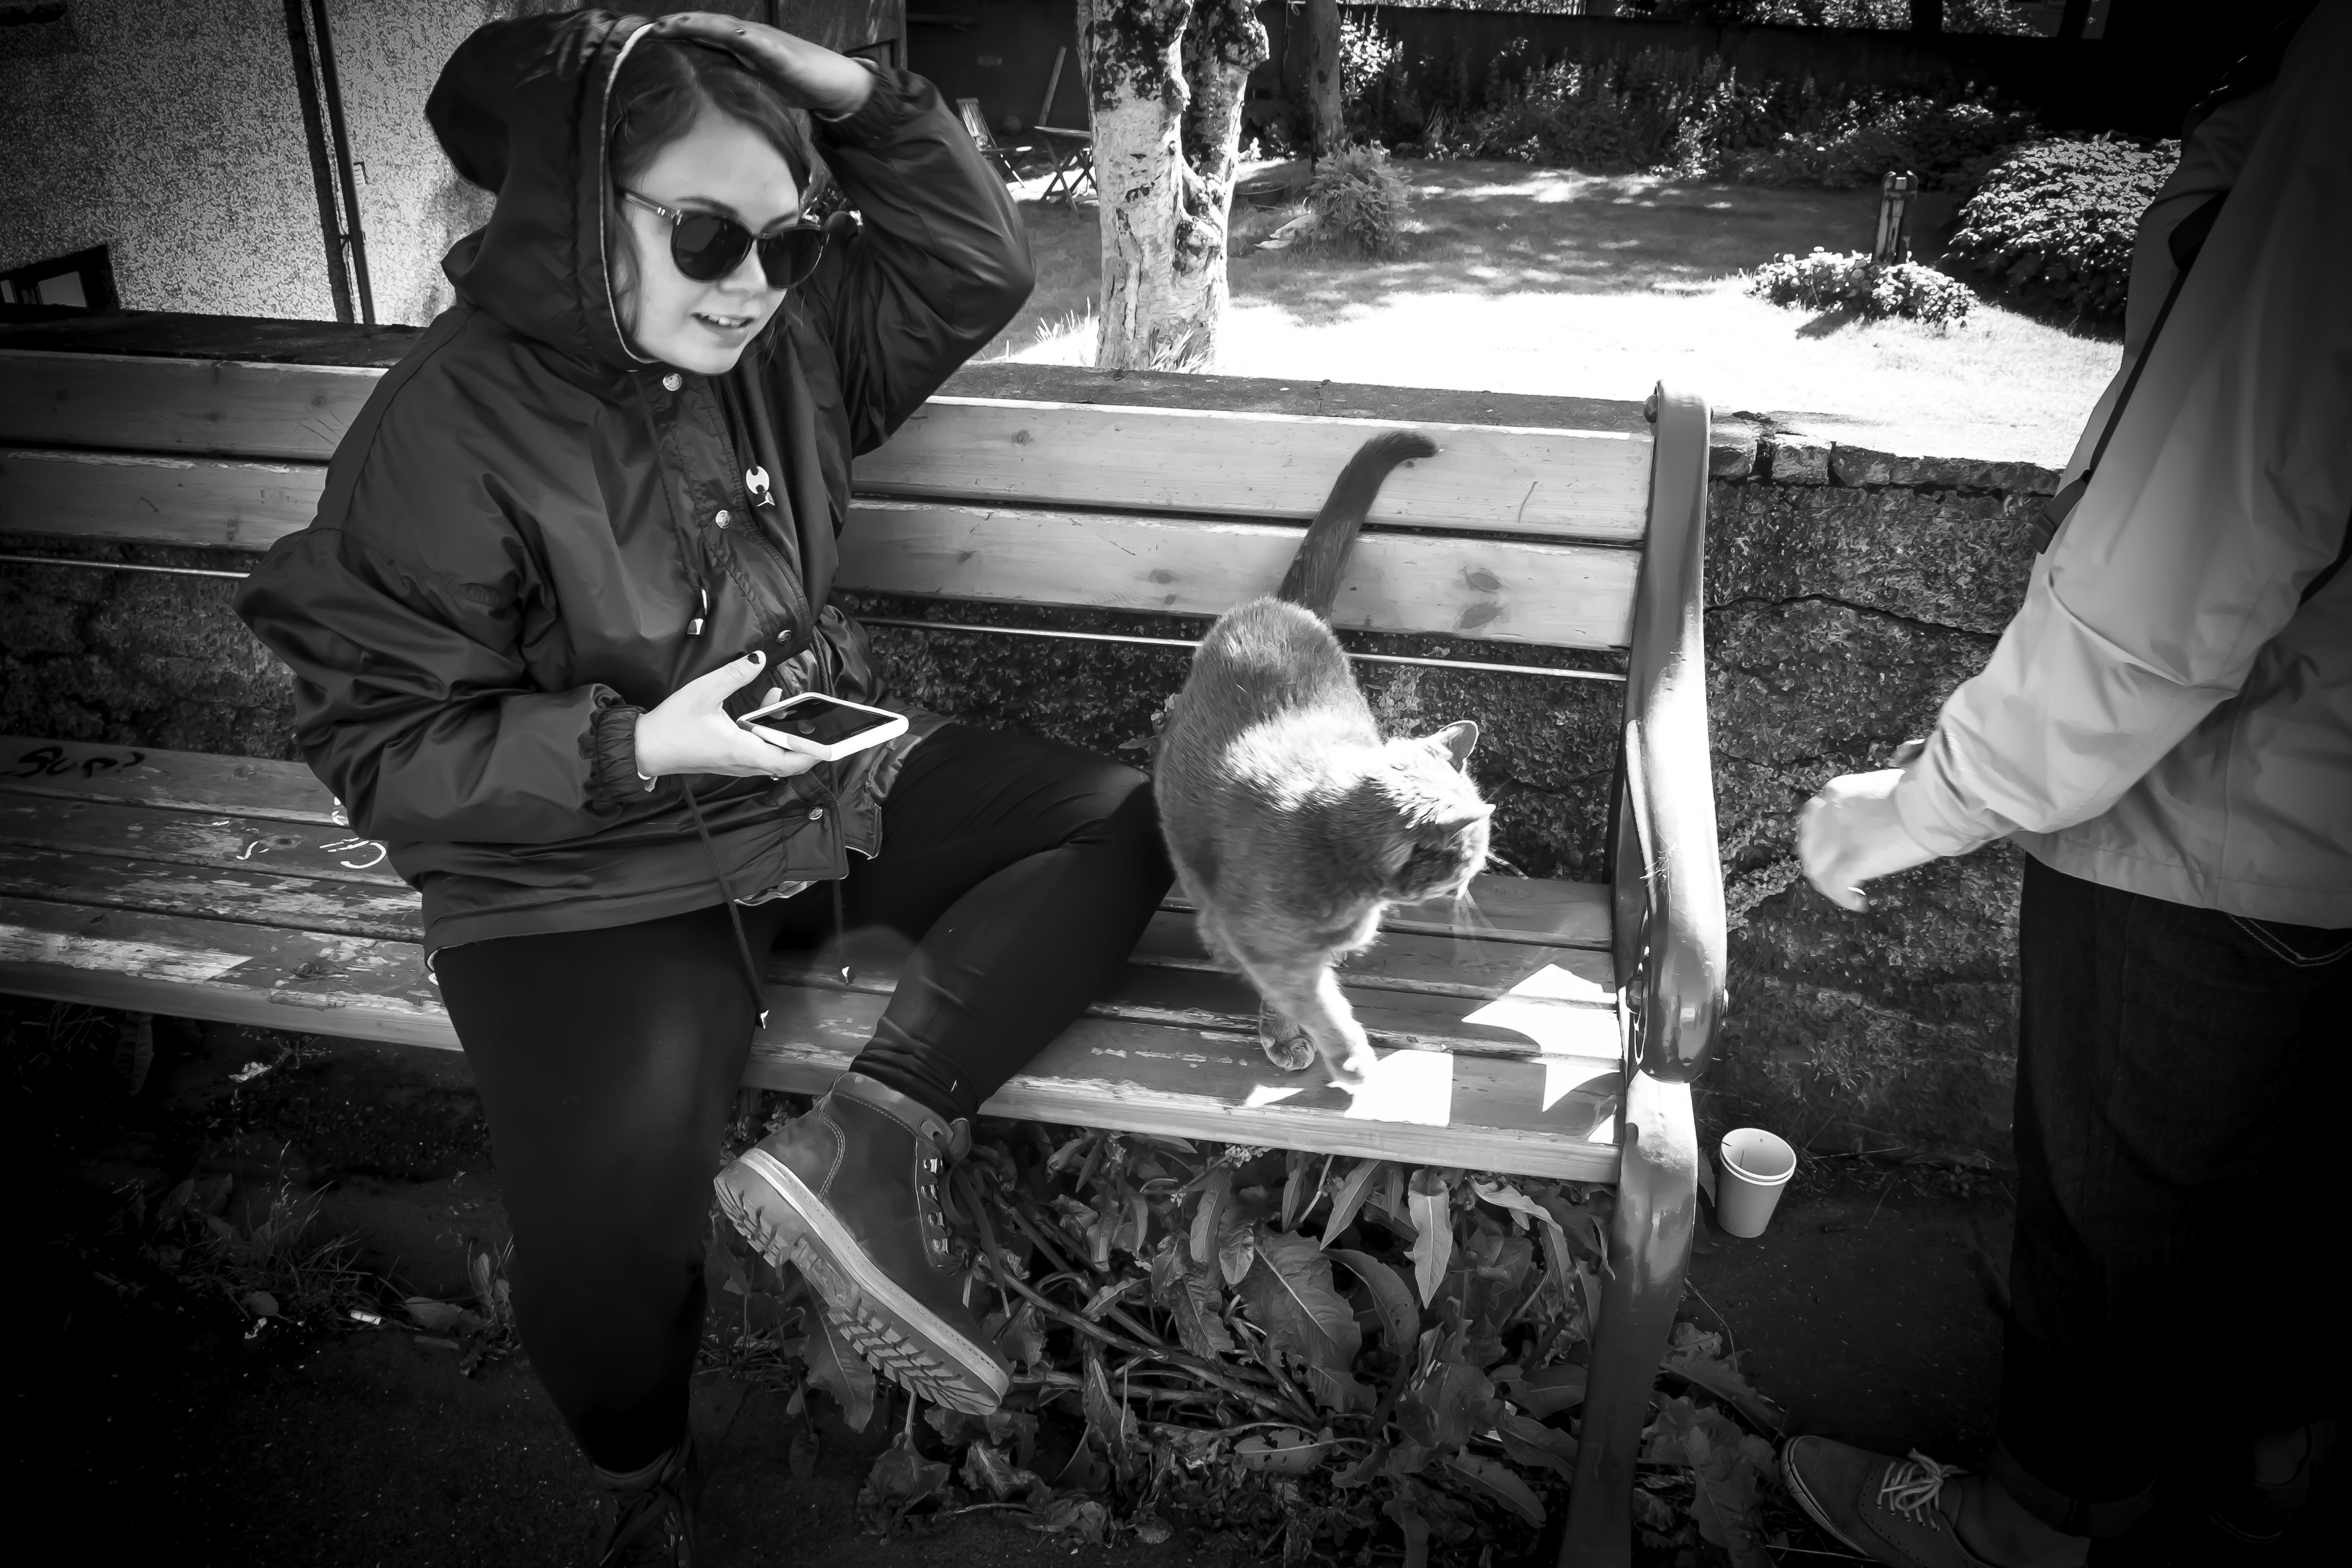
person, black and white, white, street, photography, urban, travel, fujifilm, sitting, darkness, iceland, black, monochrome, bw, blackandwhite, blackwhite, is, ngc, photograph, fuji, fujixt1, reykjavik, fujix, noireblanc, monochrome photography, film noir, human positions